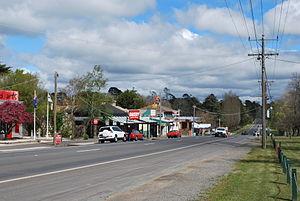
Malmsbury est un petit village à 96 km au nord de Melbourne, dans l'État de Victoria, en Australie sur l'ancienne Calder Highway près de la Coliban River.